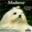
Label: dog